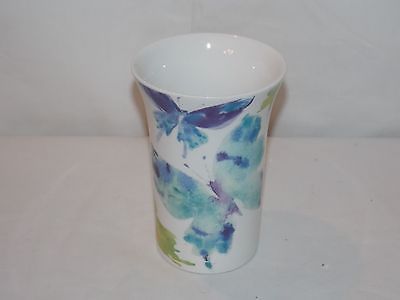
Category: mug